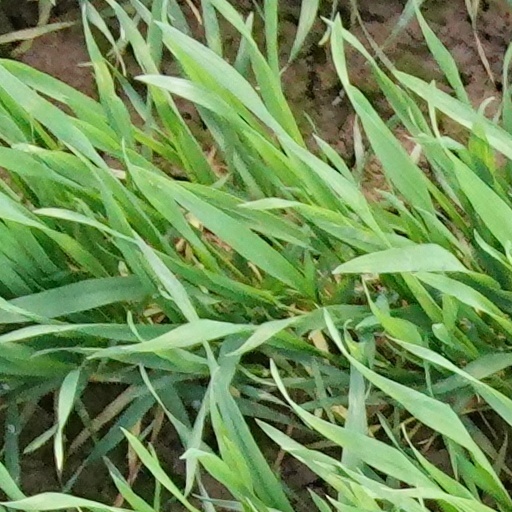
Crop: wheat